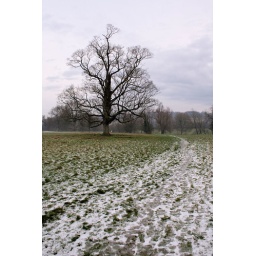
This tree was in the field by the abbey in Lacock, England